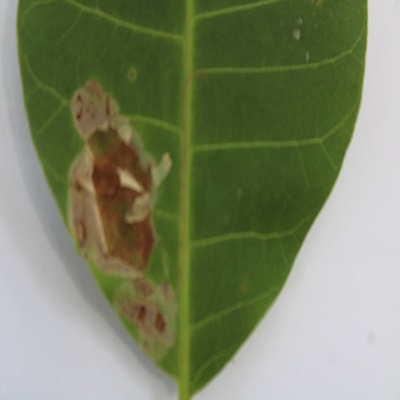
Crop: Cashew
Condition: leaf miner